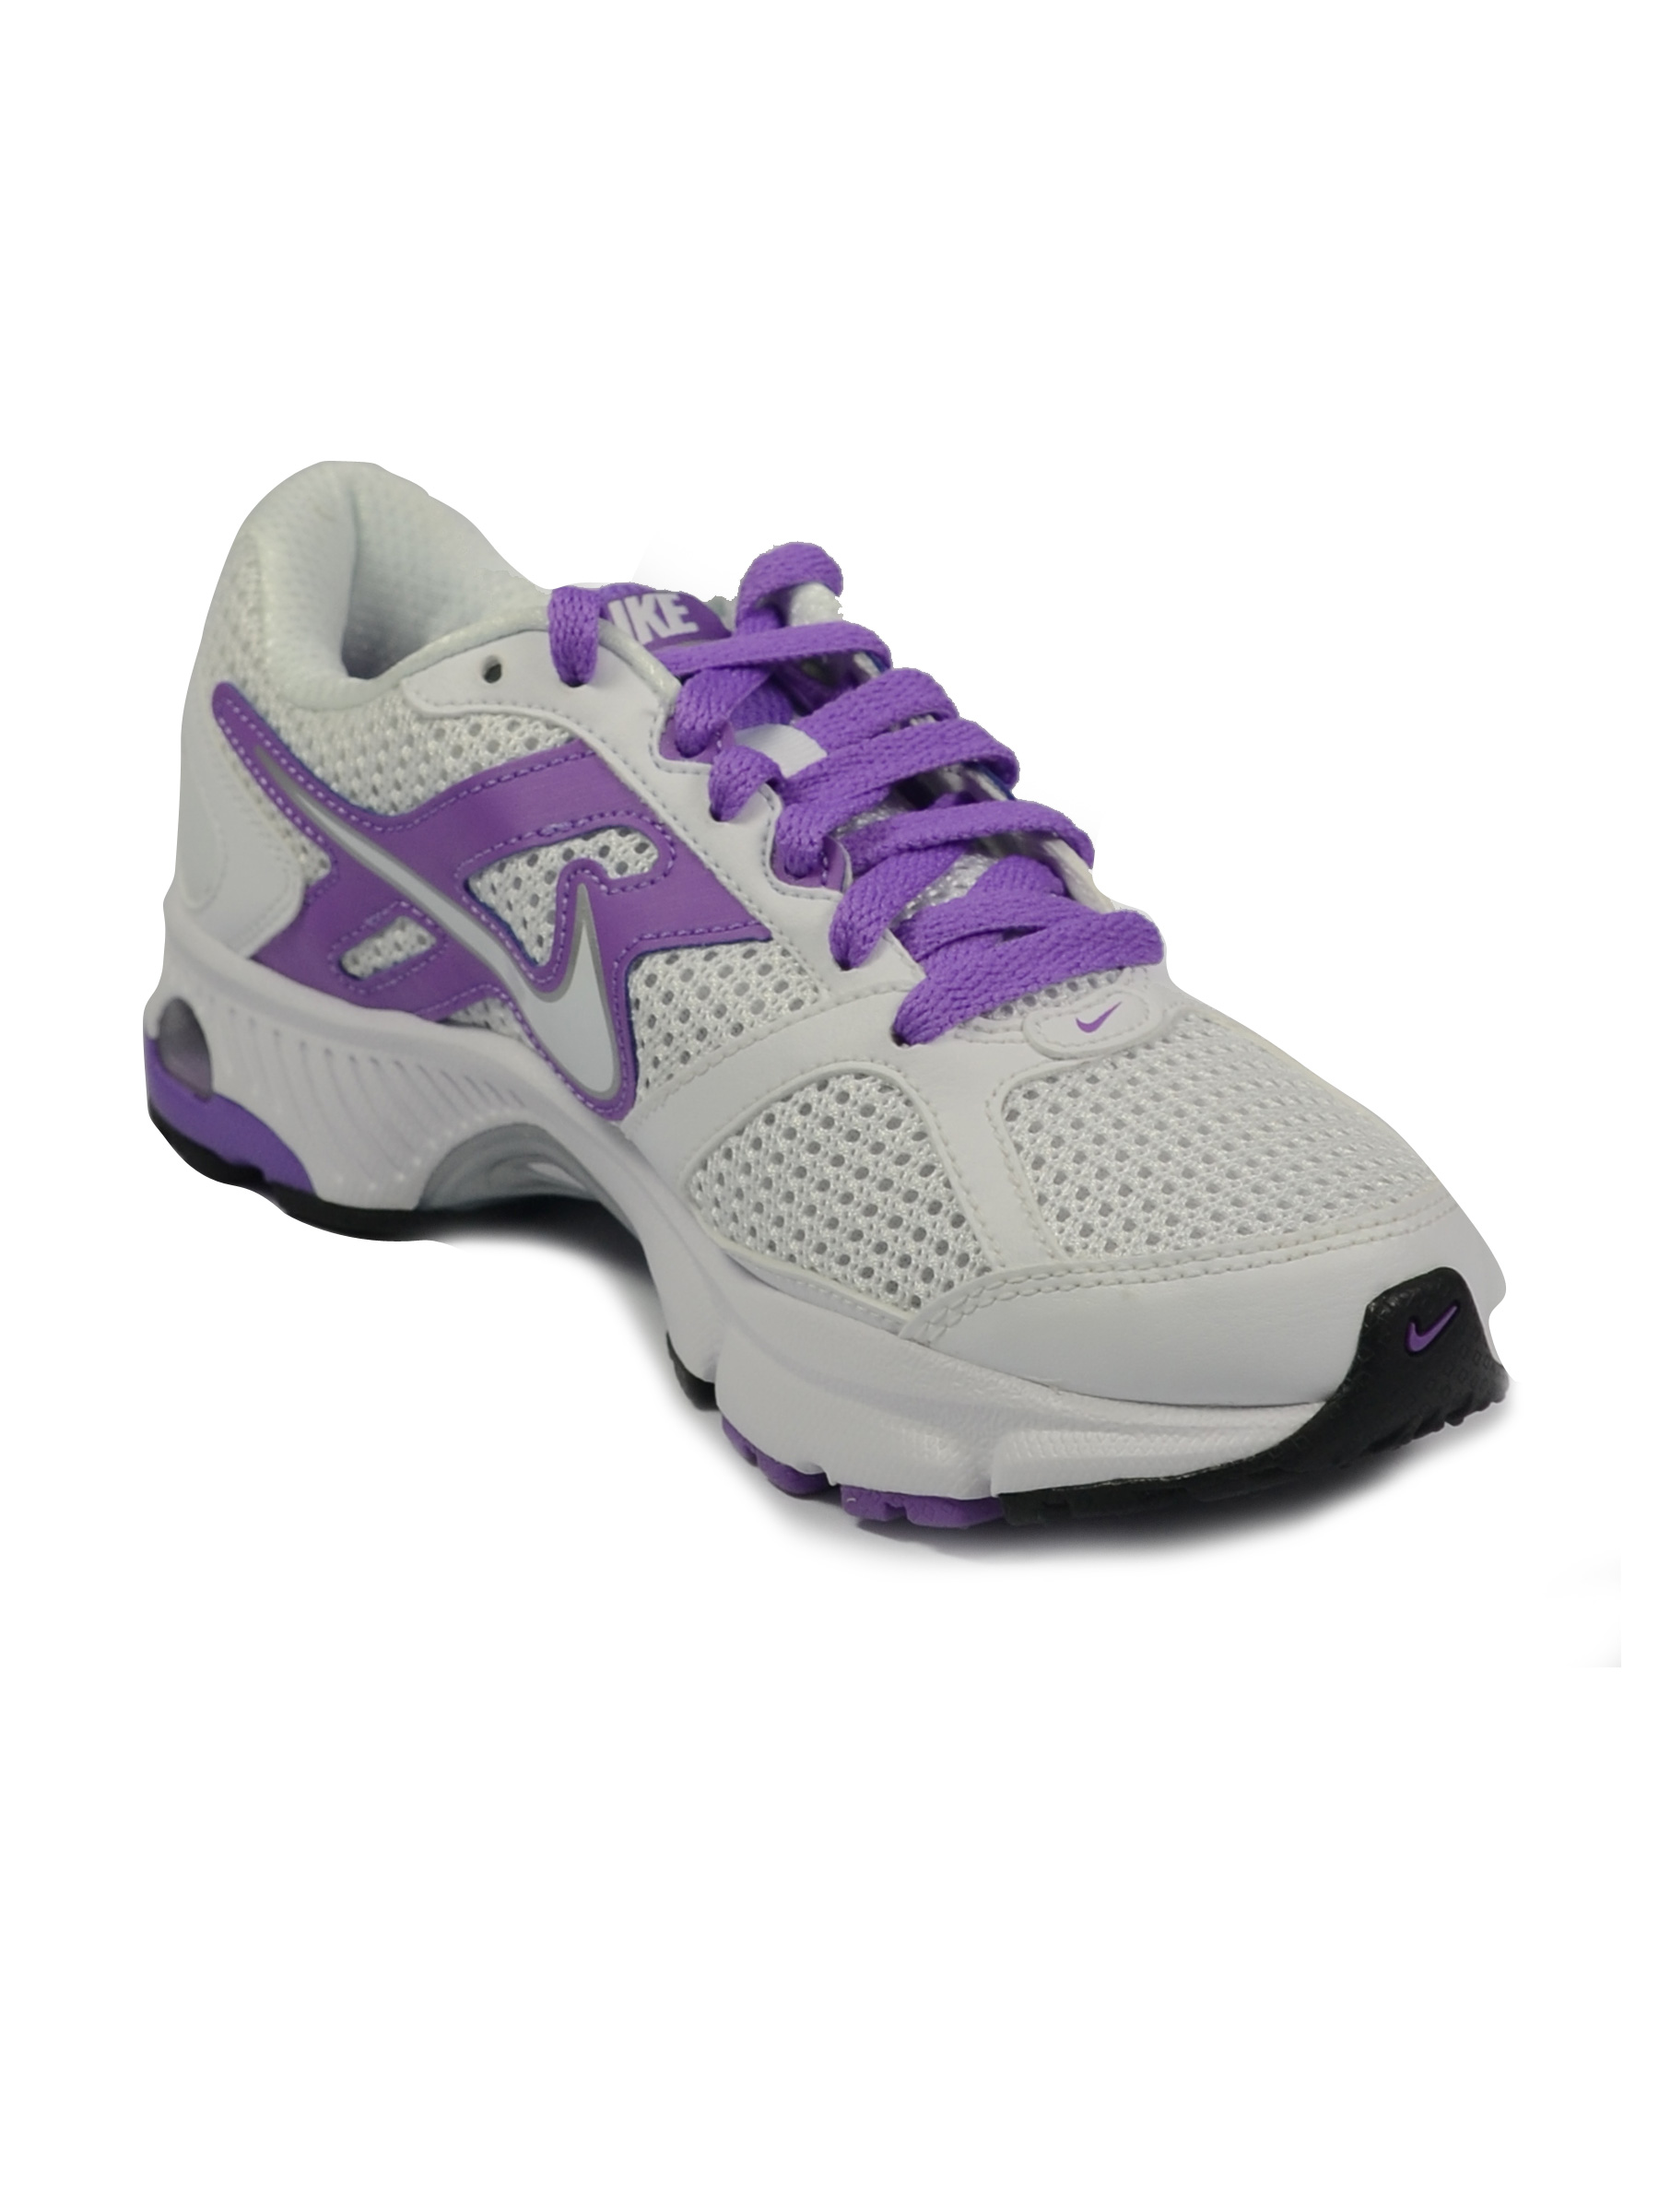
Nike Women's Air Dict White Shoe
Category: Footwear / Shoes / Sports Shoes
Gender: Women
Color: White
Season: Summer 2011
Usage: Sports